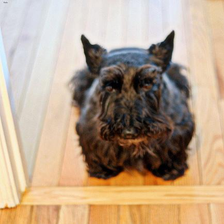
Species: dog
Breed: scottish terrier